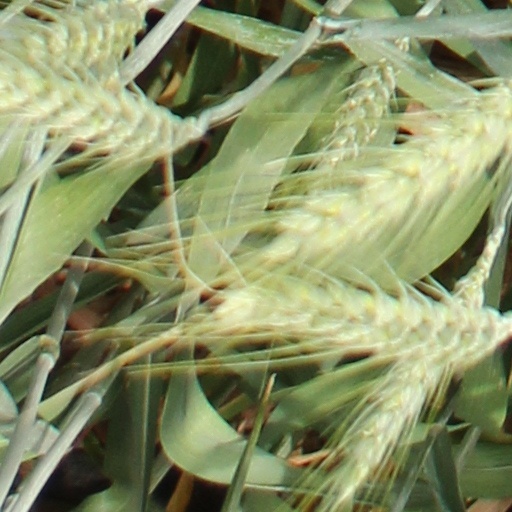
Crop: wheat